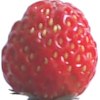
Label: strawberry